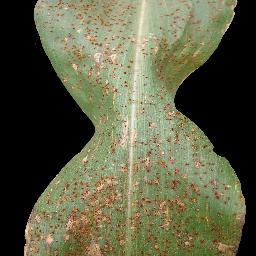
Label: Corn___Common_rust